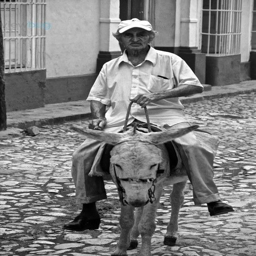
a man rides a donkey through the streets .